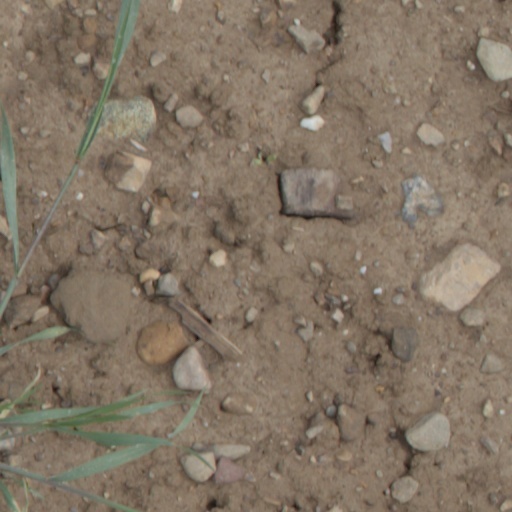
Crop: wheat